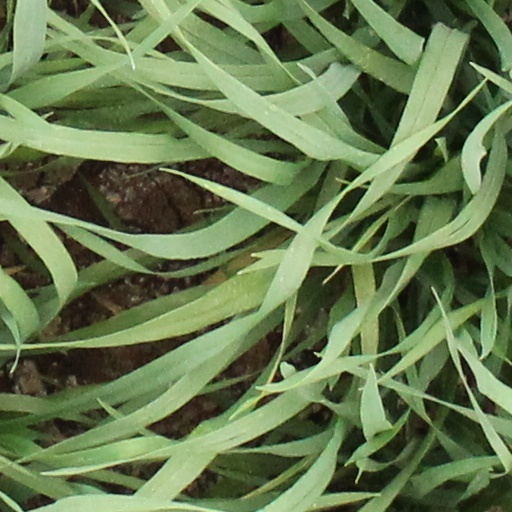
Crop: wheat